Ōbu

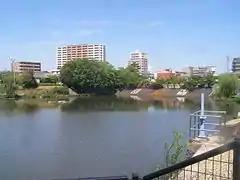
Skyline of Ōbu City

Ōbu is located in the far northeastern neck of Chita Peninsula in southern Aichi Prefecture, and is bordered by the metropolis of Nagoya to the north.